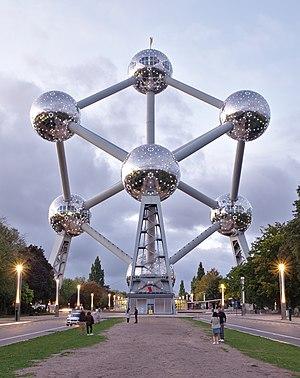
L’Atomium est un monument de Bruxelles, en Belgique, construit à l'occasion de l'Exposition universelle de 1958 et représentant la maille conventionnelle du cristal de fer agrandie 165 milliards de fois. Il est situé à Laeken sur le plateau du Heysel où eut lieu cette exposition.
André et Jean Polak, fils de Michel Polak auteur de la Villa Empain à Bruxelles, sont à l’origine d’un grand nombre de bâtiments principalement à Bruxelles et en Belgique dont l’emblématique Atomium construite en 1958 en collaboration avec l’ingénieur André Waterkeyn. Ils participèrent activement à la transformation de Bruxelles après la Seconde Guerre Mondiale en travaillant pour la promotion immobilière.
Le style atome est un terme utilisé pour désigner une esthétique de l'illustration et de la bande dessinée née dans les années 1940-1950 en Belgique, sous l'influence, notamment, de Jijé mais aussi de Franquin.